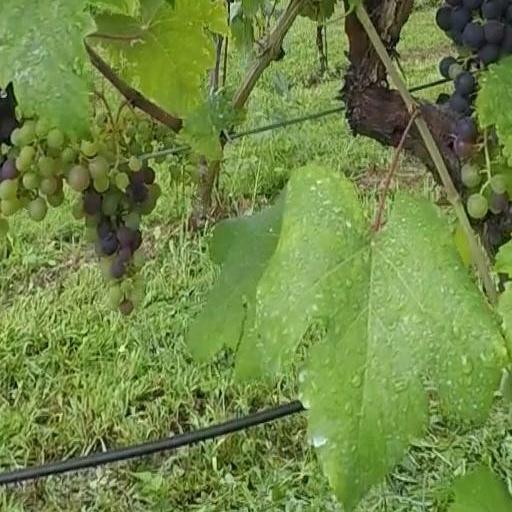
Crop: grape